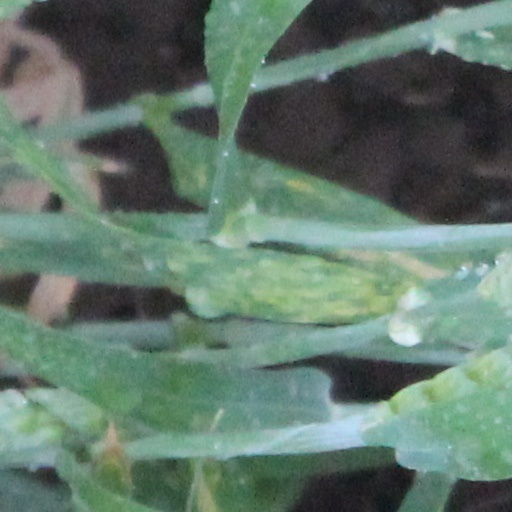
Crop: wheat